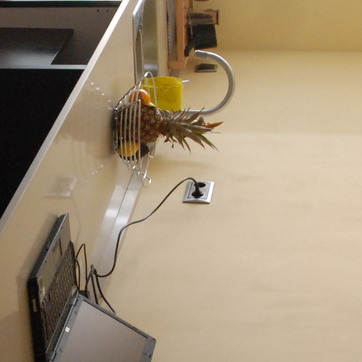
Material: plastic